Nabak-kimchi

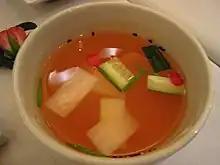

Nabak-kimchi is a dish in Korean cuisine. It is a watery variety of the dish kimchi and is similar to "dongchimi". It is made of Korean radish and napa cabbage (called "baechu" in Korean) as main ingredients, thinly sliced into rectangular shapes, salted and mixed with vegetables and spices such as cucumber, scallion, Java water dropwort (called "minari" in Korean), garlic, ginger, red chilies, chili pepper powder, sugar, salt, and water.